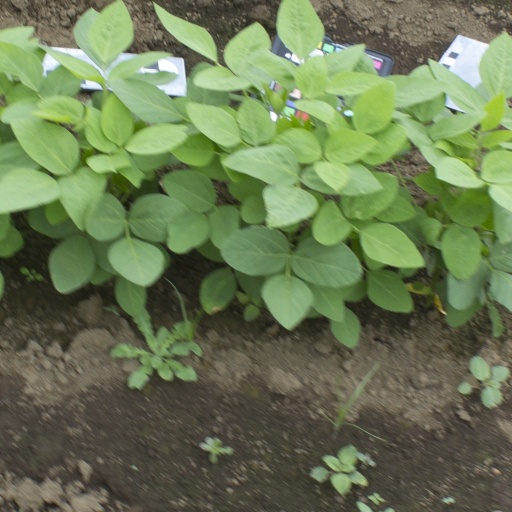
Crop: soybean